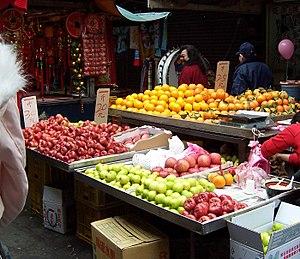
"Le catty ou kati est une unité de mesure de masse chinoise traditionnelle valant 16 taëls. Cette unité de mesure est utilisée à travers l’extrême-Orient et l’Asie du Sud-Est, notamment pour peser les aliments et autres produits d’épicerie dans certains marchés traditionnels et magasins. Les unités de mesure associées au catty sont le picul, qui correspond à 100 catties, le taël, qui correspond à 1⁄16 d’un catty. On trouve également la ""pierre"", une ancienne unité utilisée à Hong Kong, qui correspond à 120 catties et le gwan qui pèse 30 catties. Le catty est encore utilisé en Asie du Sud-Est comme unité de mesure dans certaines situations et dans certains endroits, surtout par les importantes populations chinoises outre-mer vivant à Brunei, en Indonésie, en Malaisie et à Singapour.